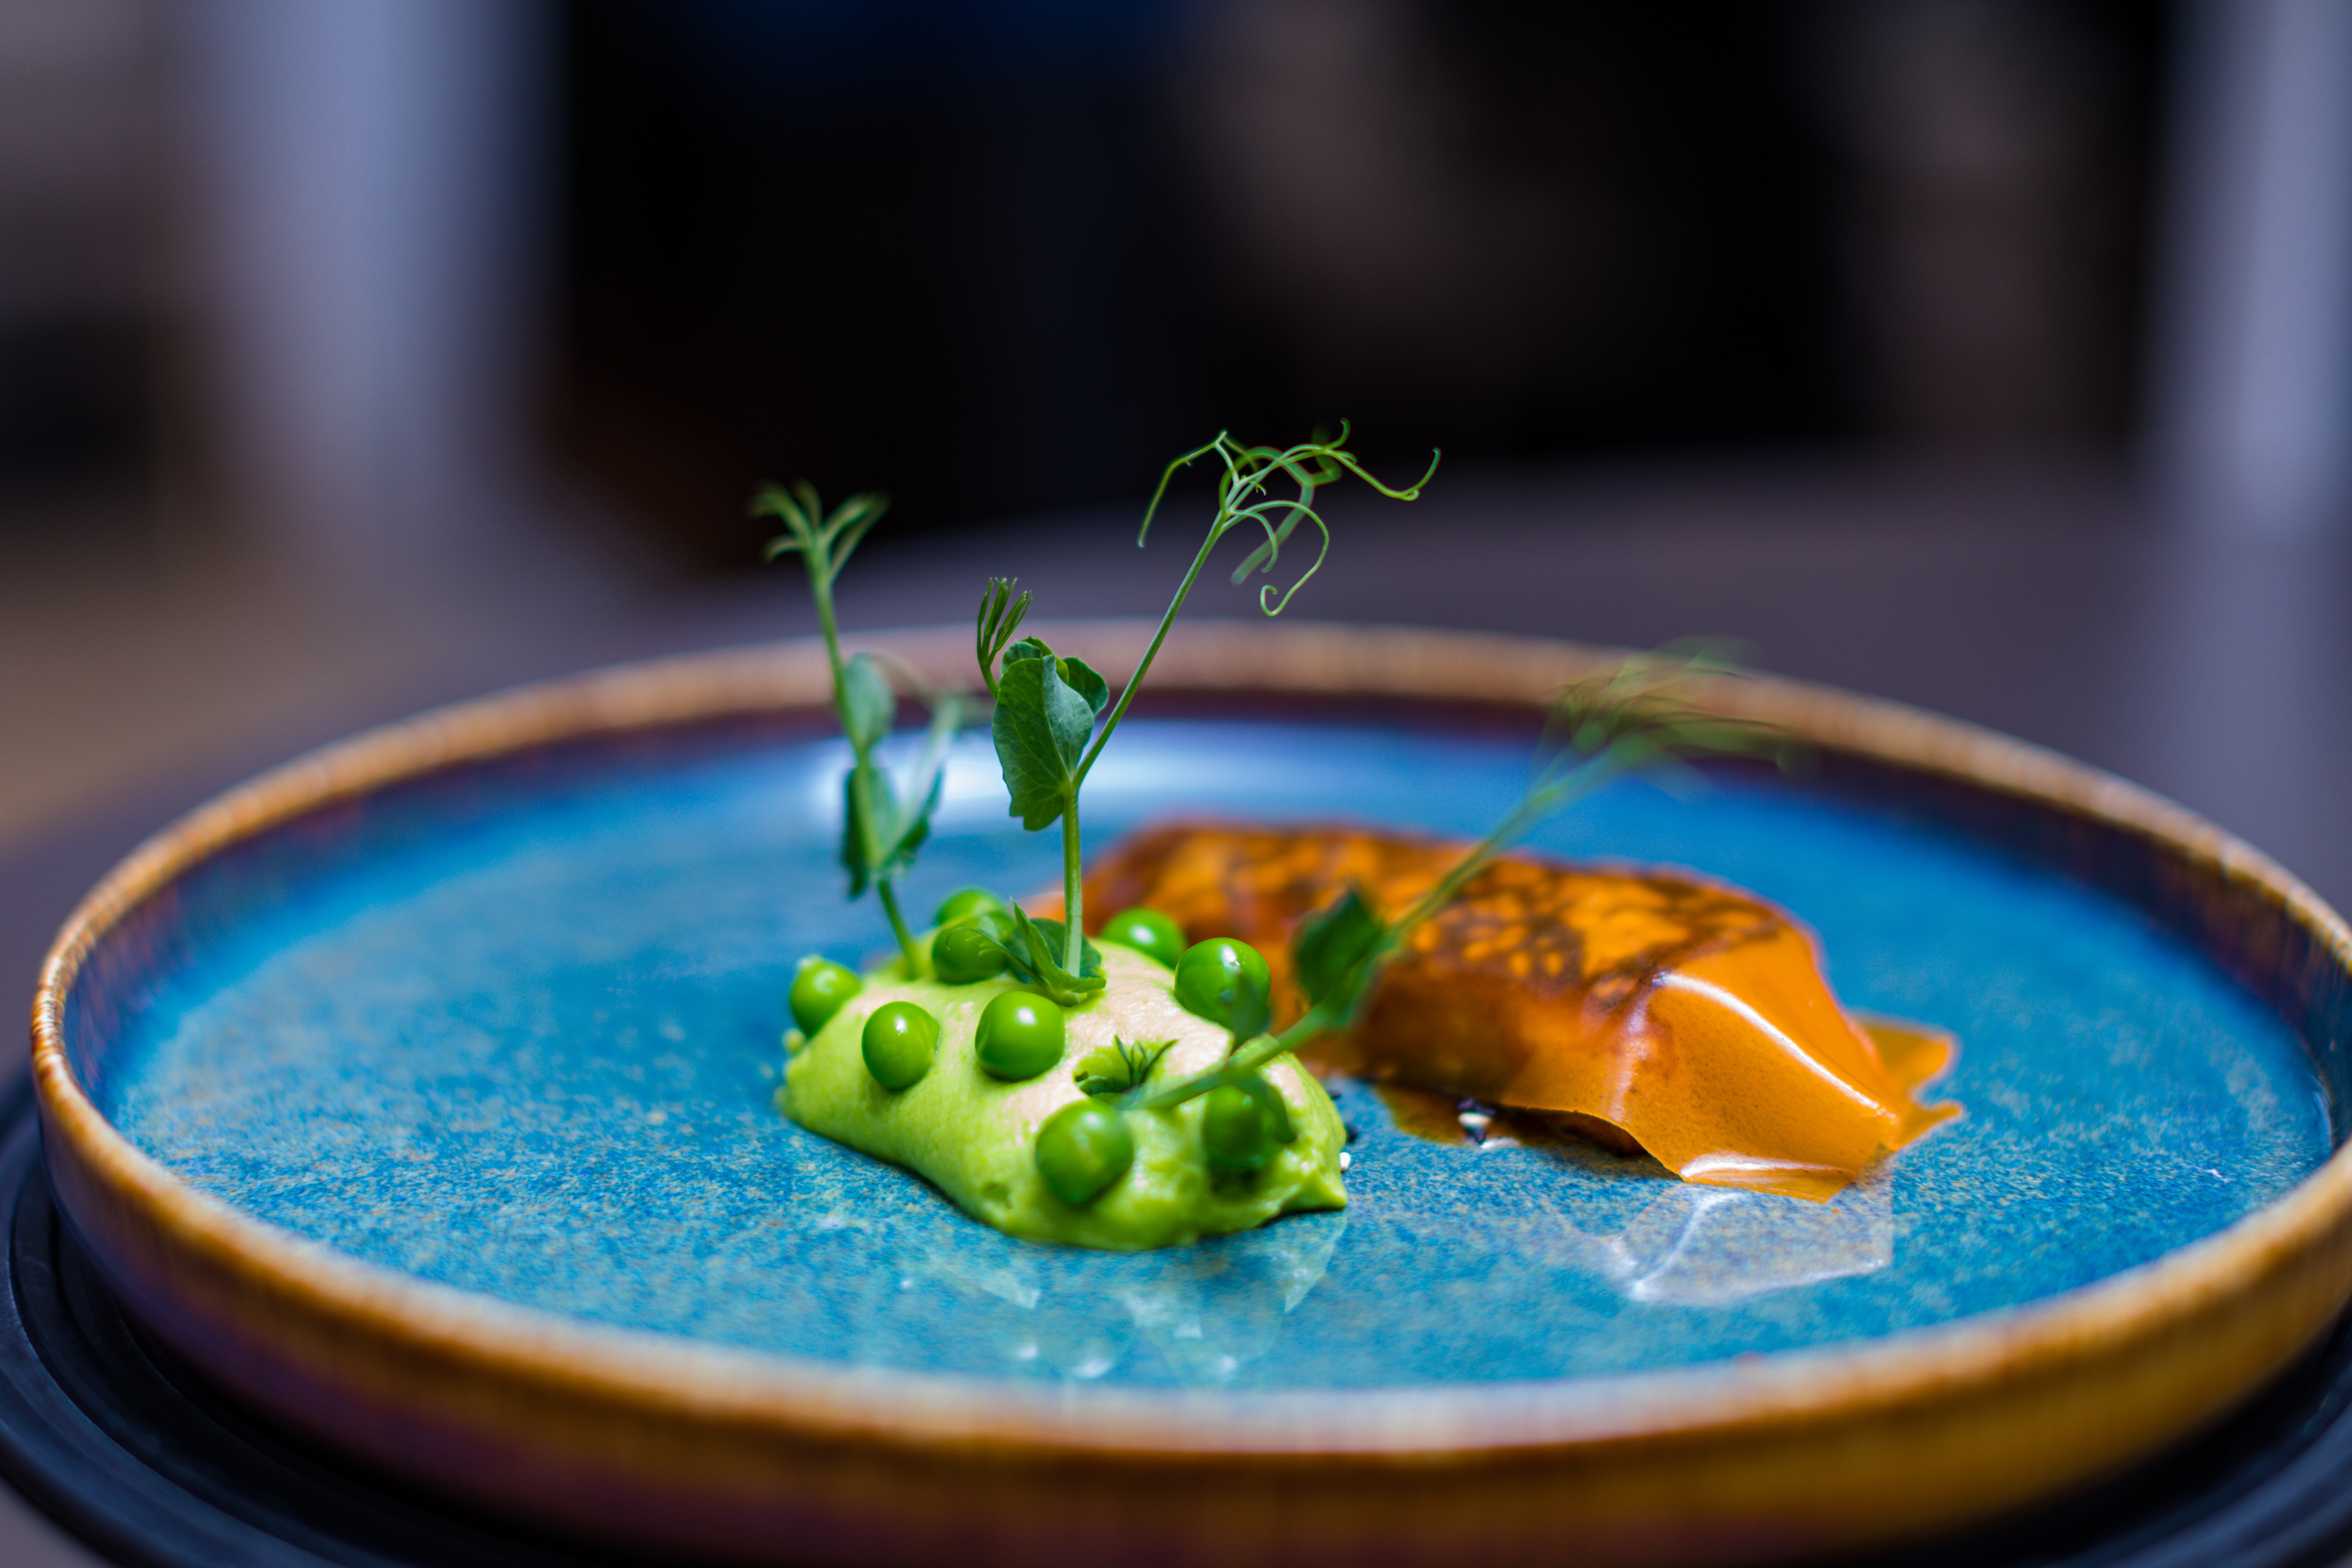
food, tableware, dishware, ingredient, recipe, plant, leaf vegetable, dish, cuisine, serveware, produce, vegetable, flowerpot, terrestrial plant, serving tray, garnish, comfort food, electric blue, porcelain, bowl, kitchen utensil, macro photography, annual plant, herb, cooking, finger food, grass, breakfast, plant stem, la carte food, platter, superfood, pottery, soil, table, mixture, meal, still life photography, lunch, natural foods, ceramic